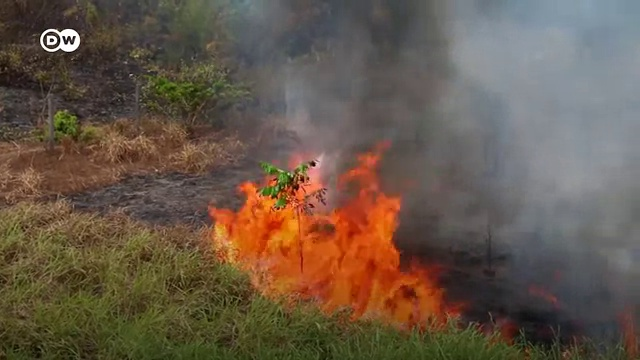
Fire: yes
Smoke: yes